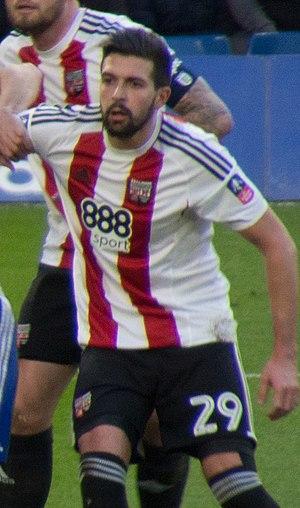
Yoann Barbet, né le 10 mai 1993 à Libourne, est un footballeur français qui évolue au poste de défenseur au Queens Park Rangers.